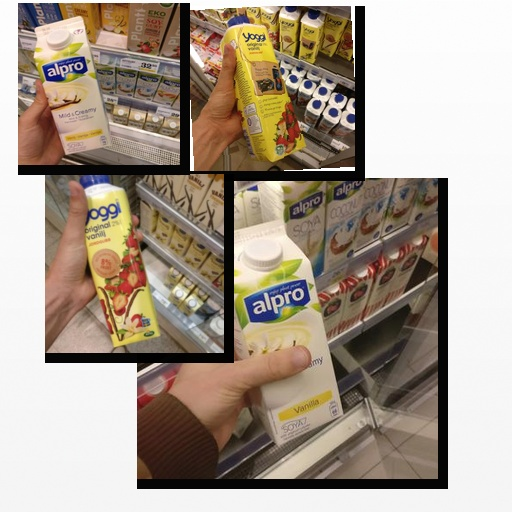
Food items: vanilla_soy_yogurt, strawberry_yoghurt, strawberry_yogurt, soyghurt